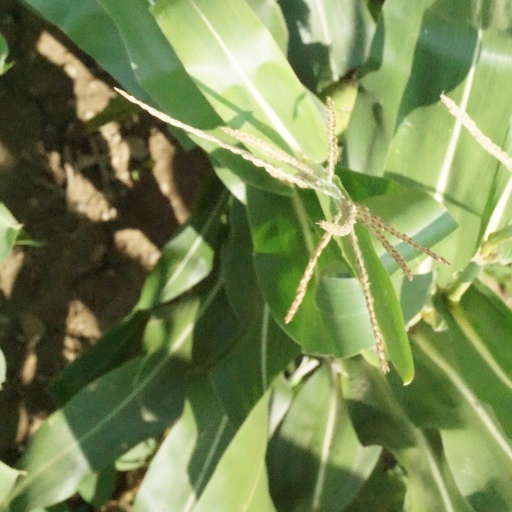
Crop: maize; corn